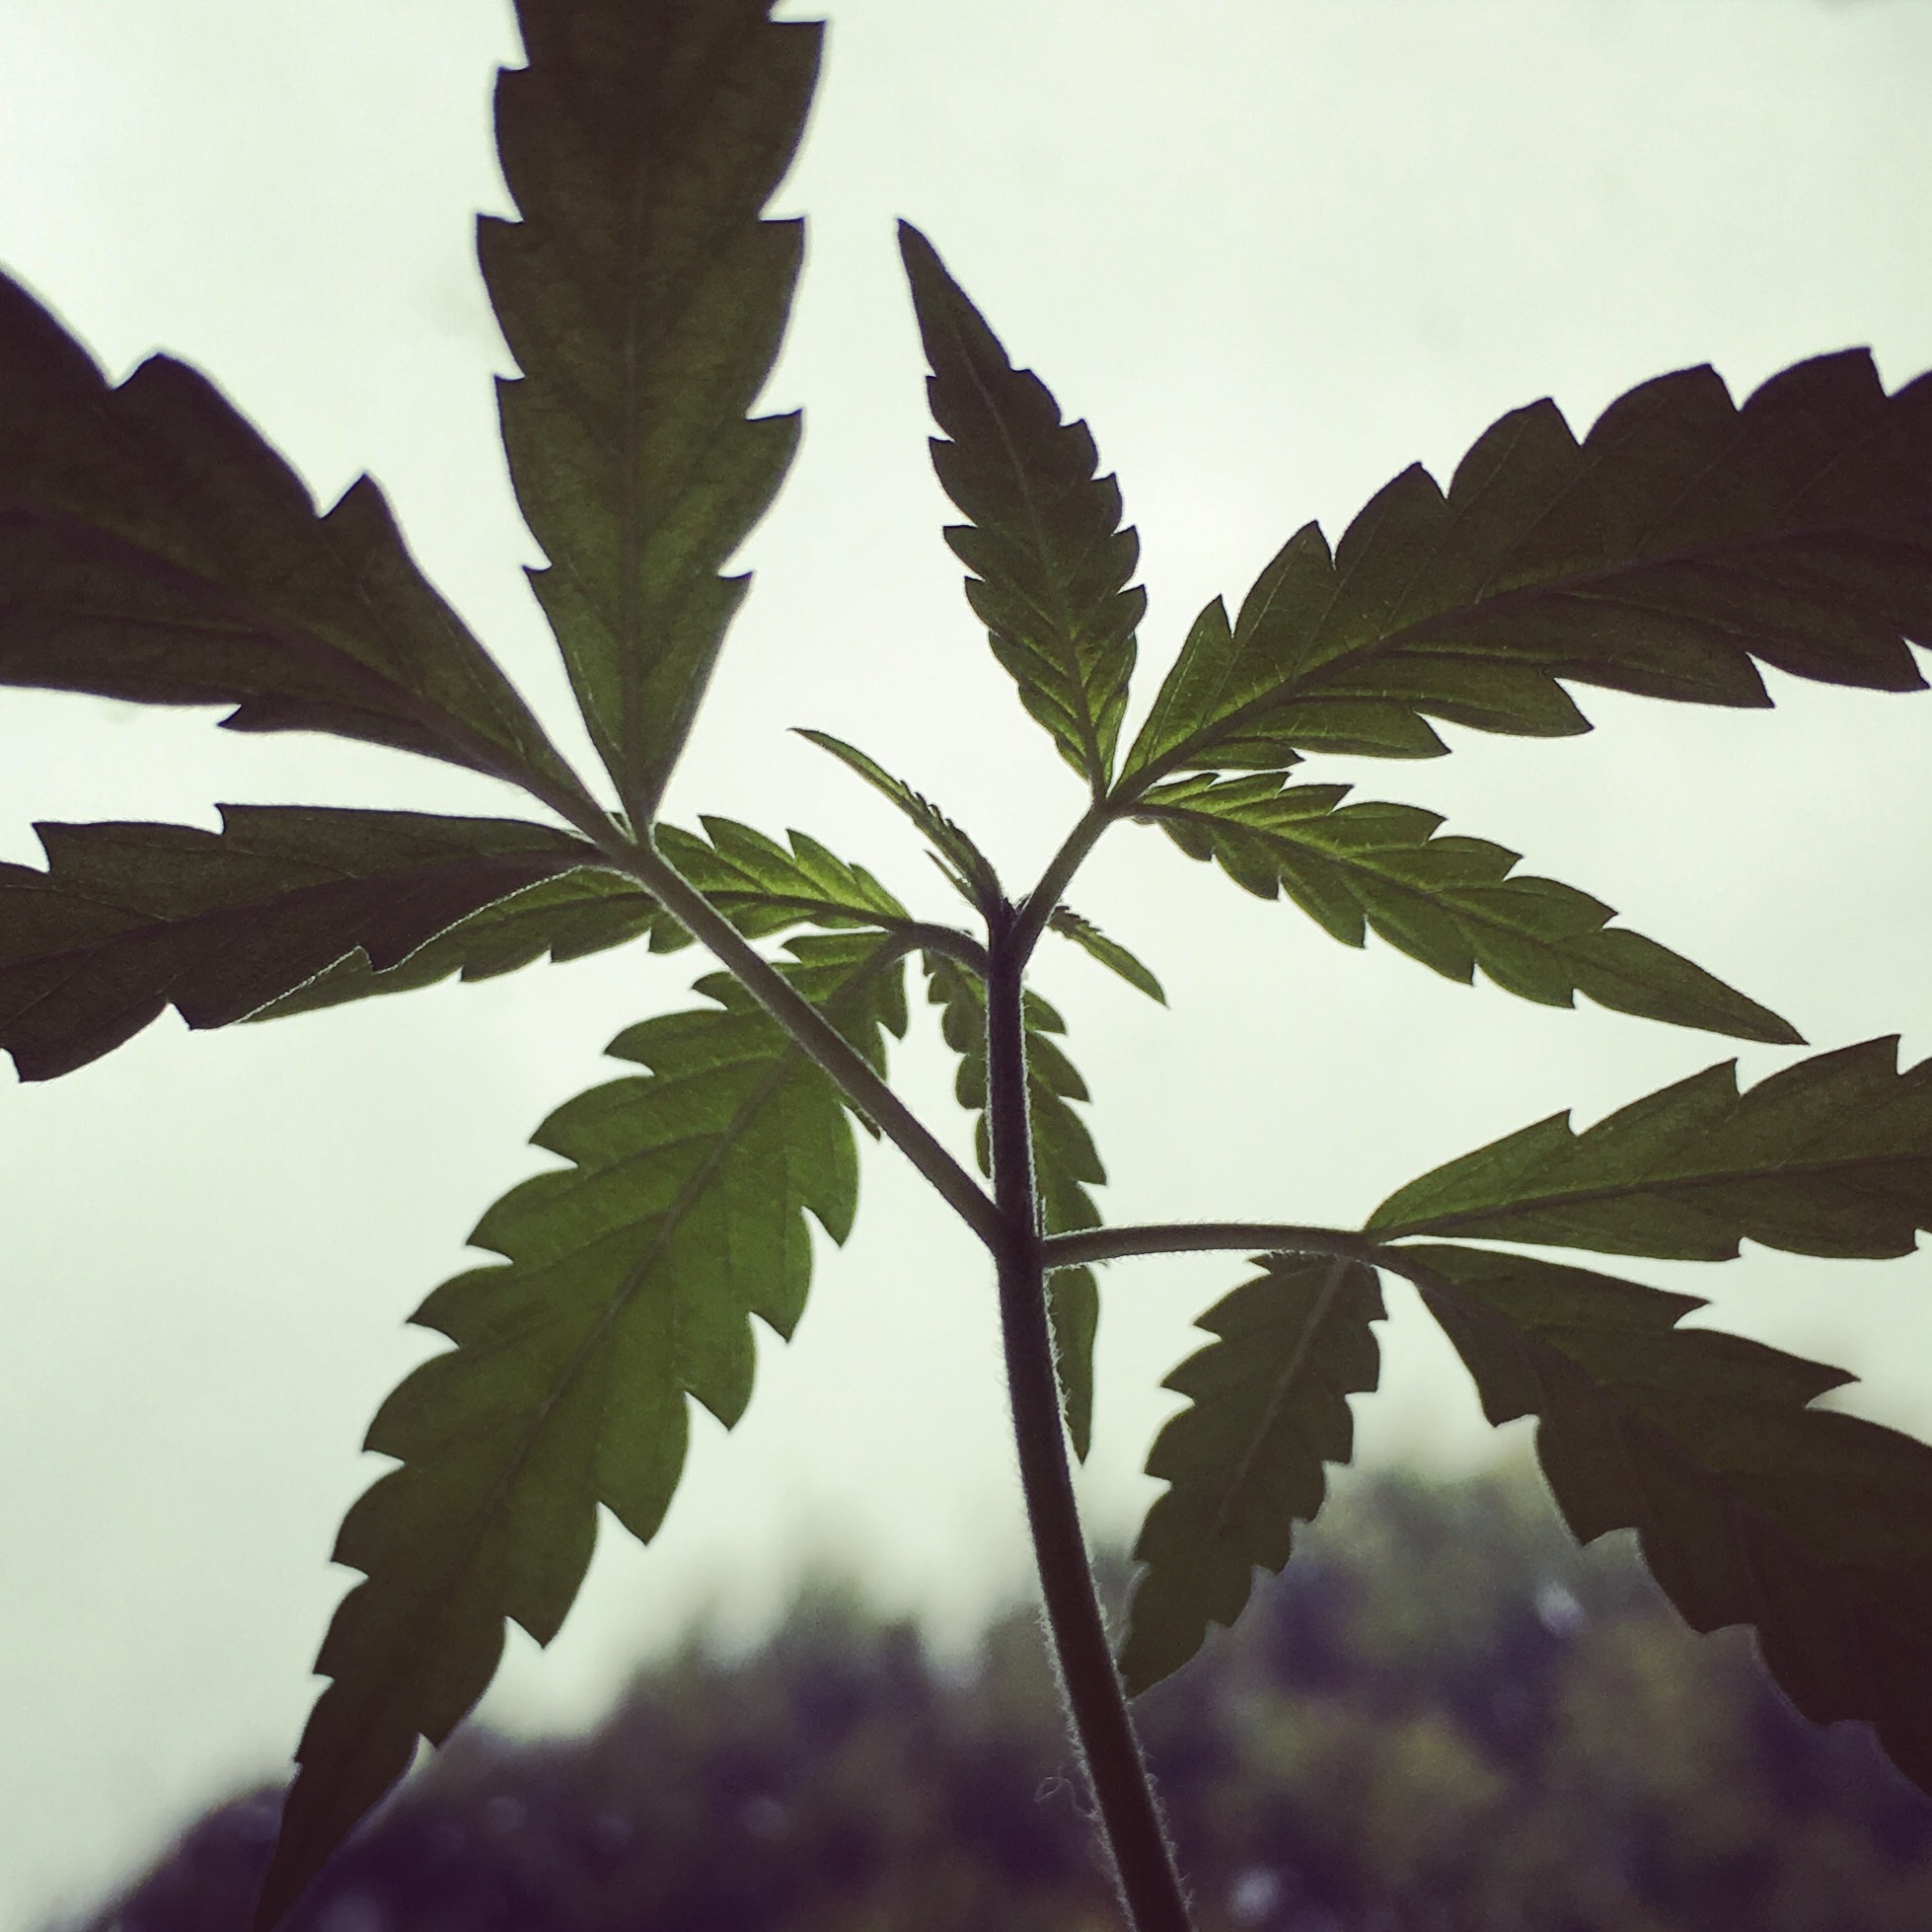
tree, branch, plant, leaf, flower, produce, botany, flora, flowering plant, plant stem, woody plant, land plant, arecales